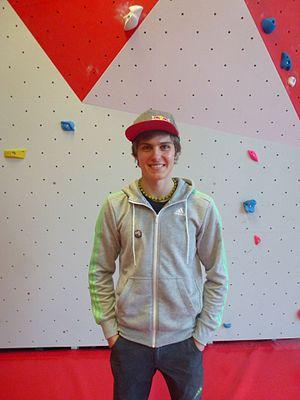
Domen Skofic le 2 avril 2015 à Climb Up Aix